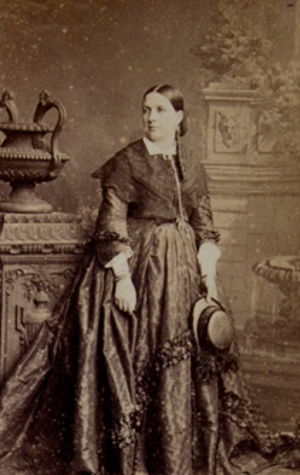
Constance Nantier-Didiée est une cantatrice française née le 16 novembre 1831 à Saint-Denis de La Réunion et morte le 4 décembre 1867 à Madrid, en Espagne.